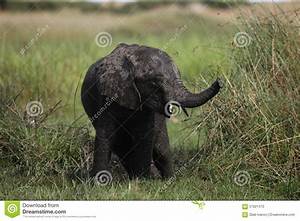
Label: elefante